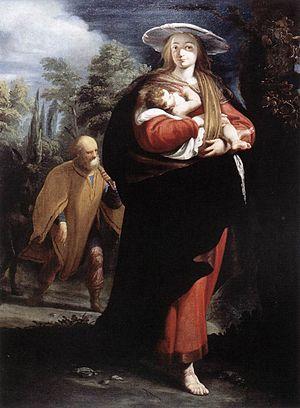
Giovanni Andrea Ansaldo ou Andrea Ansaldo est un peintre italien du début du XVIIᵉ siècle se rattachant au courant baroque de l'école génoise.